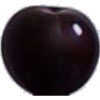
Label: cherry_wax_black